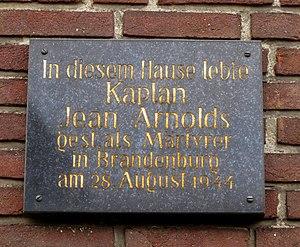
Jean Arnolds, né le 7 mars 1904 à Baelen et mort exécuté le 28 août 1944 à Brandebourg-sur-la-Havel, est un prêtre catholique belge résistant.